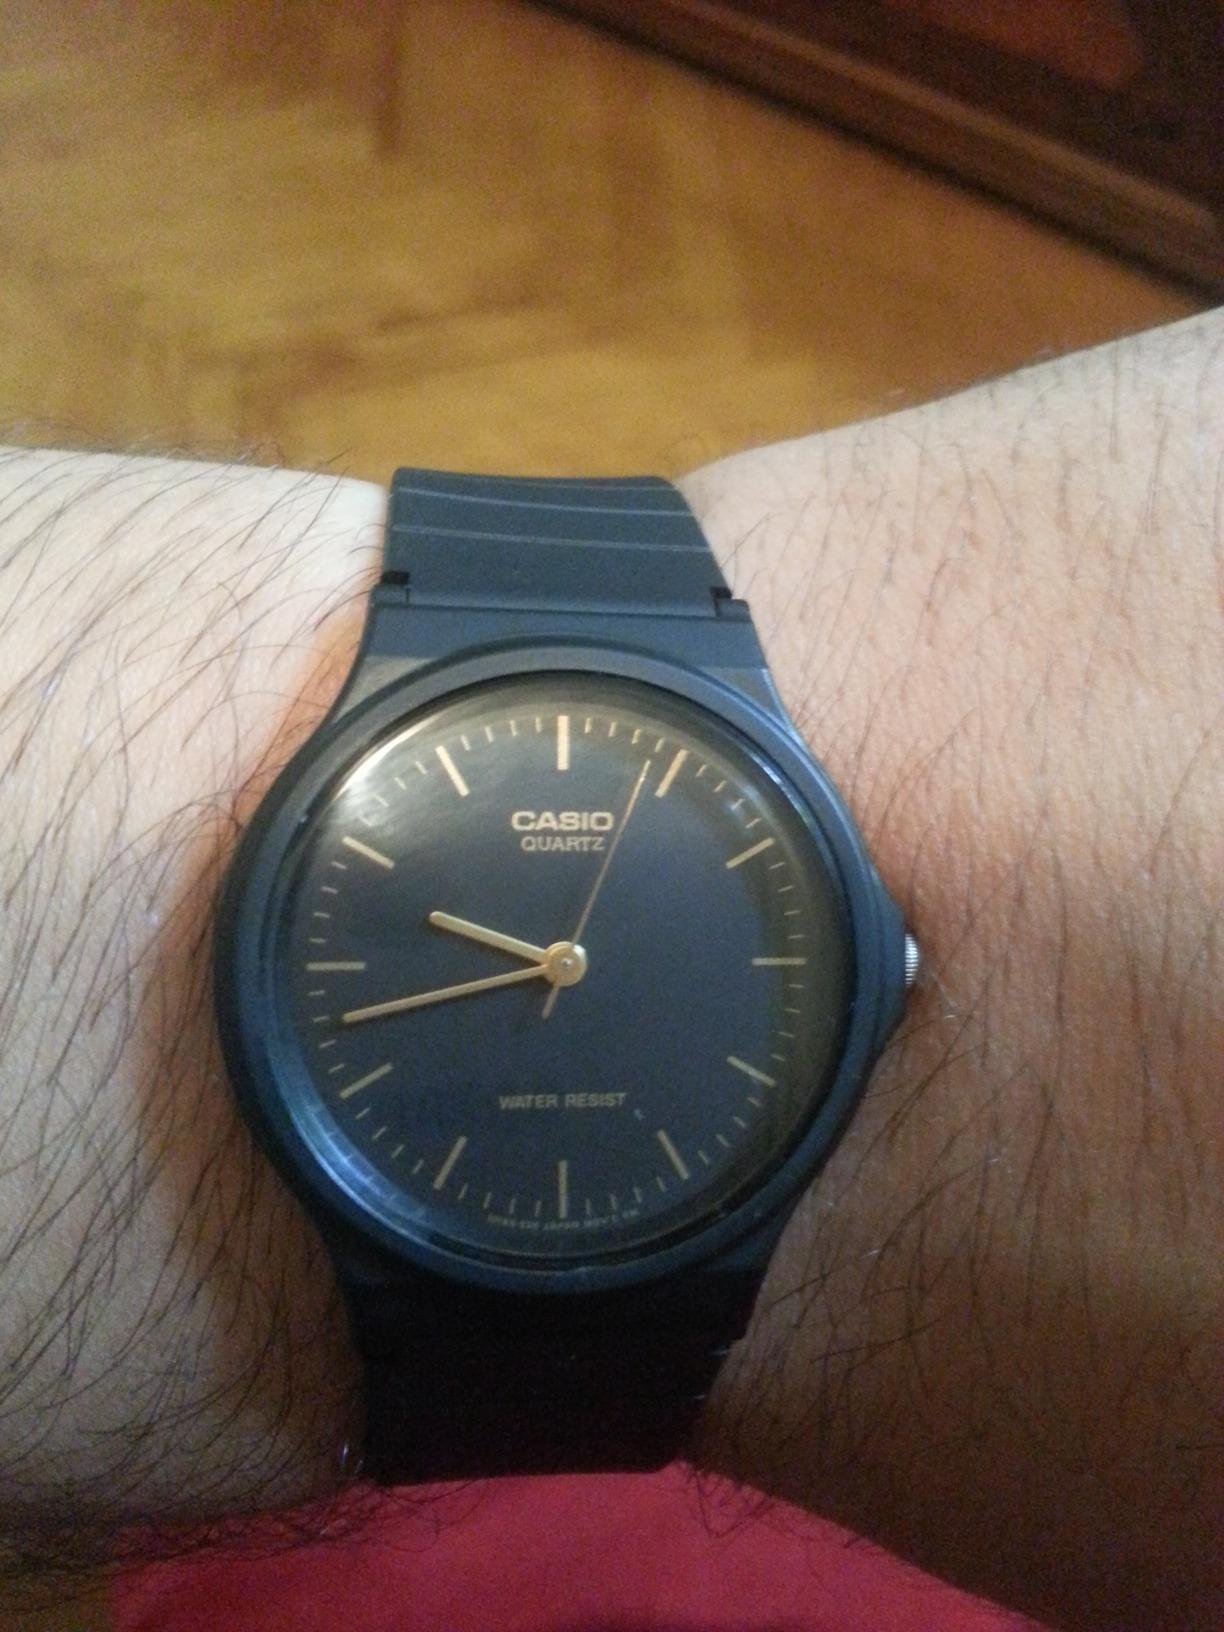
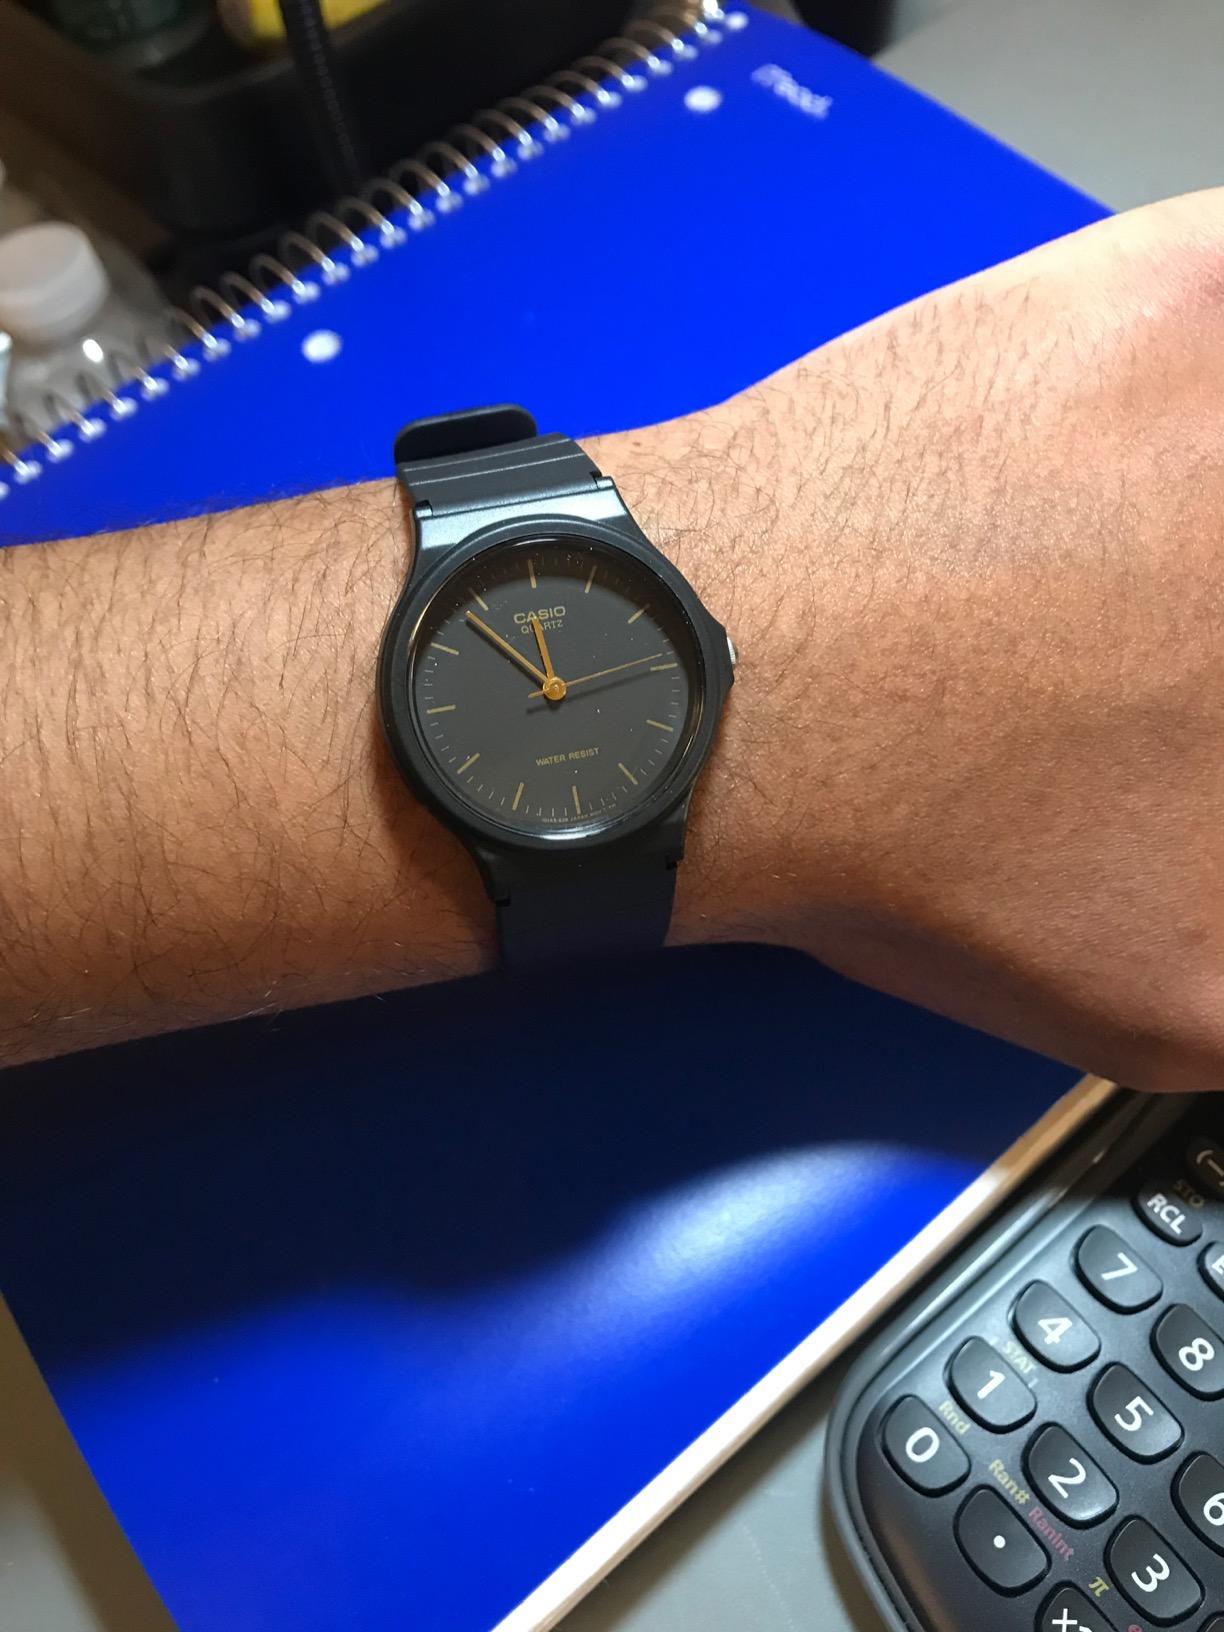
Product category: accessories_watch
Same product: yes